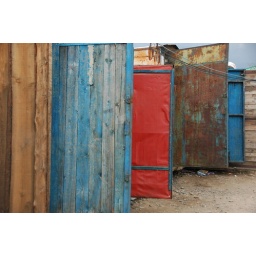
Painted rusted colorful doors in sequence.